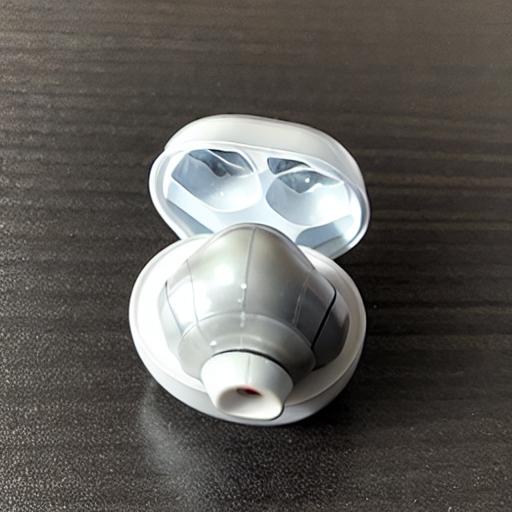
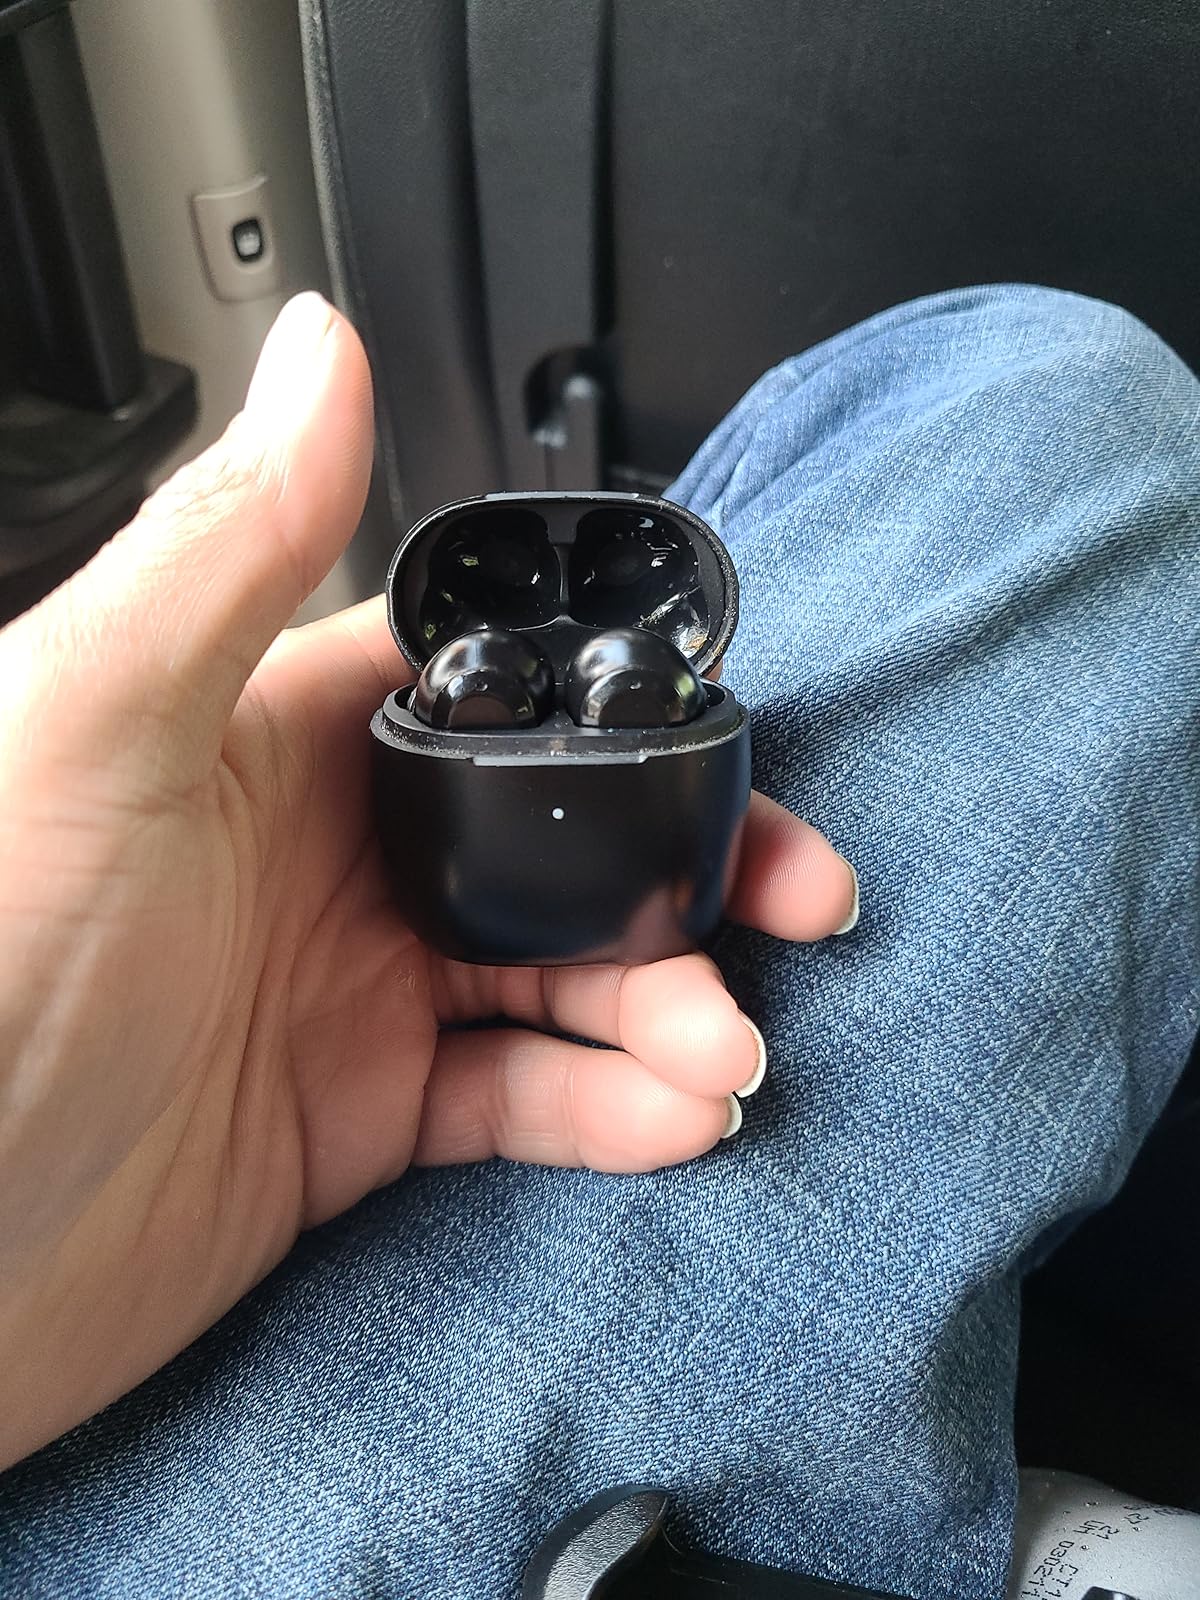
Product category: earbuds
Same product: no